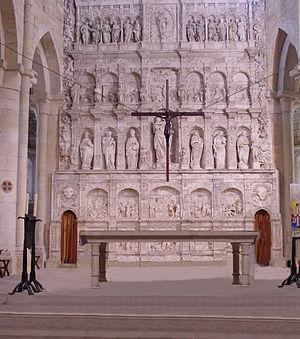
Damian Forment - Damià Forment en catalan - était un sculpteur espagnol, considéré comme le plus productif de la Couronne d'Aragon, et l'un des premiers introducteurs de la Renaissance en Espagne.